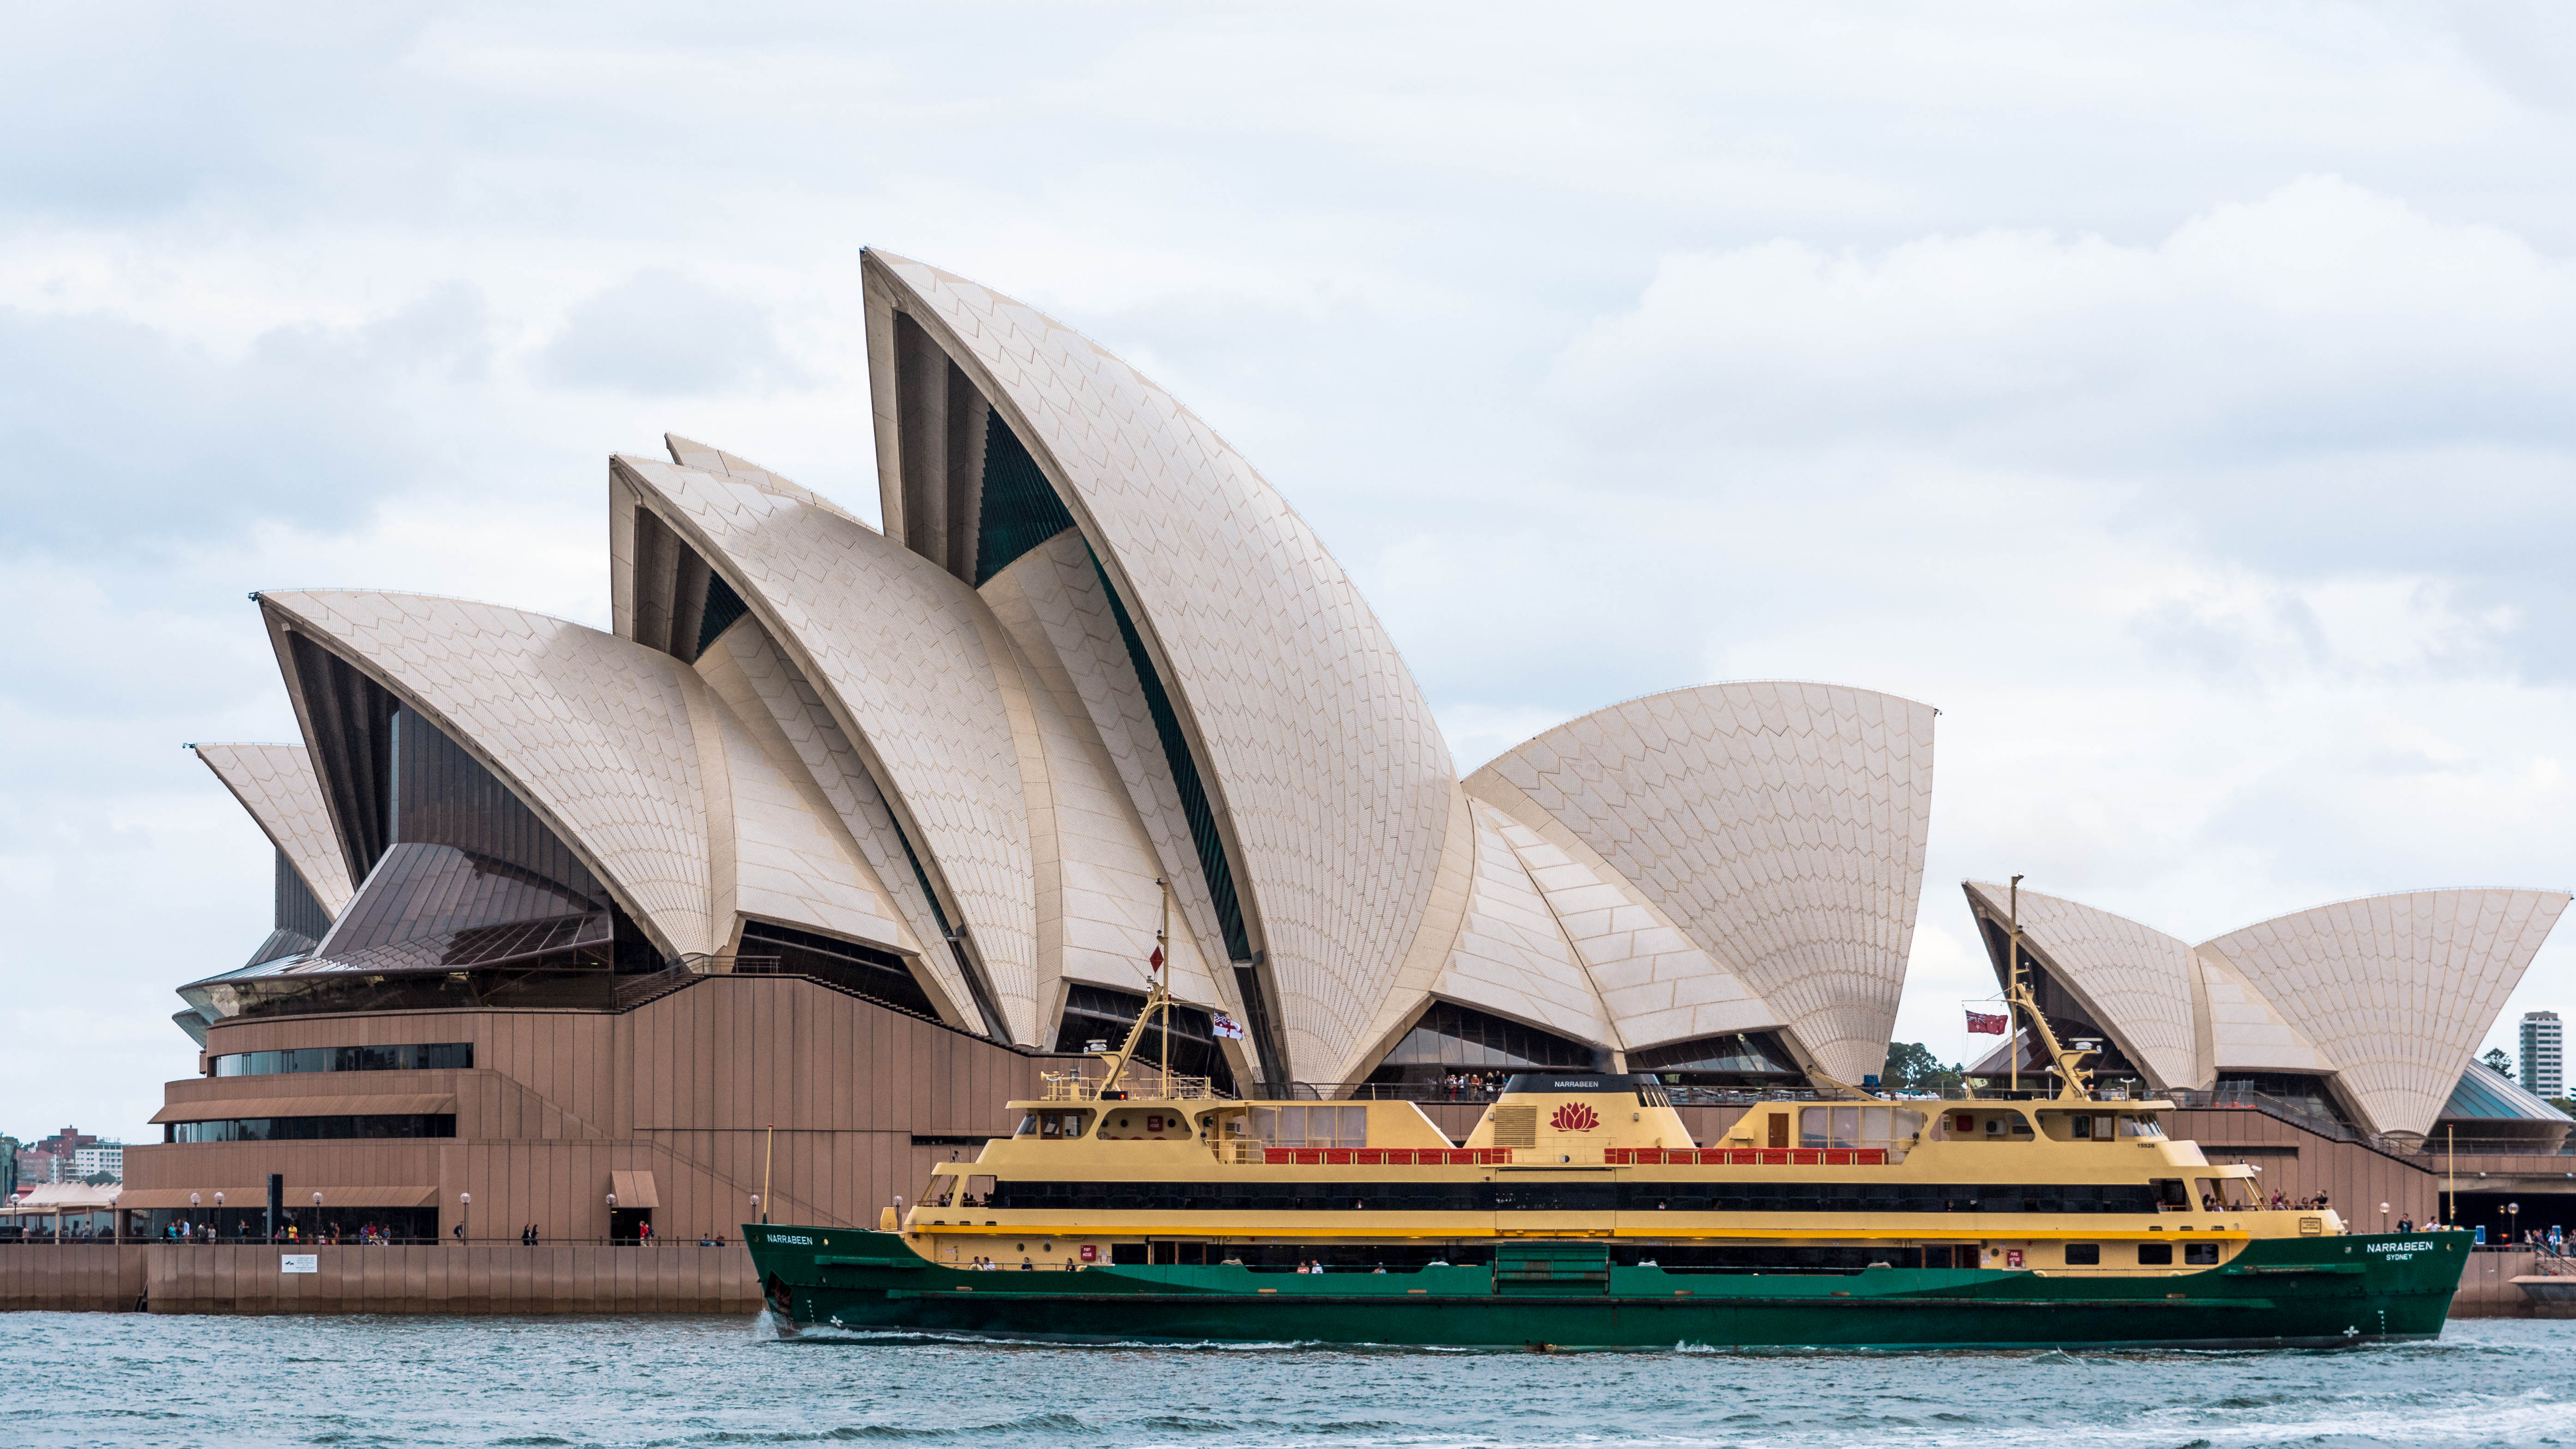
boat, ship, vehicle, yacht, sydney, opera house, harbour, nikon, sailboat, australia, ferry, sydneyoperahouse, watercraft, sydneyharbour, newsouthwales, passenger ship